Kidnapped (1917 film)

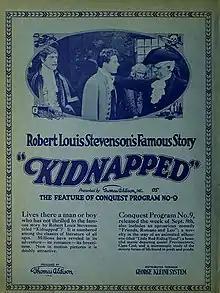

Kidnapped is a 1917 American silent adventure film directed by Alan Crosland for Edison Studios. It was based on the 1886 novel "Kidnapped" by Robert Louis Stevenson. The film only included selected parts of the story, and reinforced the then-developing romanticisation of the Scottish Highlands.